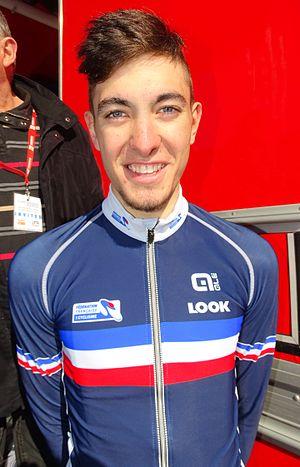
Reportage réalisé le dimanche 10 avril à l'occasion du départ du Paris-Roubaix juniors 2016 à Saint-Amand-les-Eaux, France.
Alexys Brunel, né le 10 octobre 1998 à Boulogne-sur-Mer, est un coureur cycliste français, membre de l'équipe Groupama-FDJ.